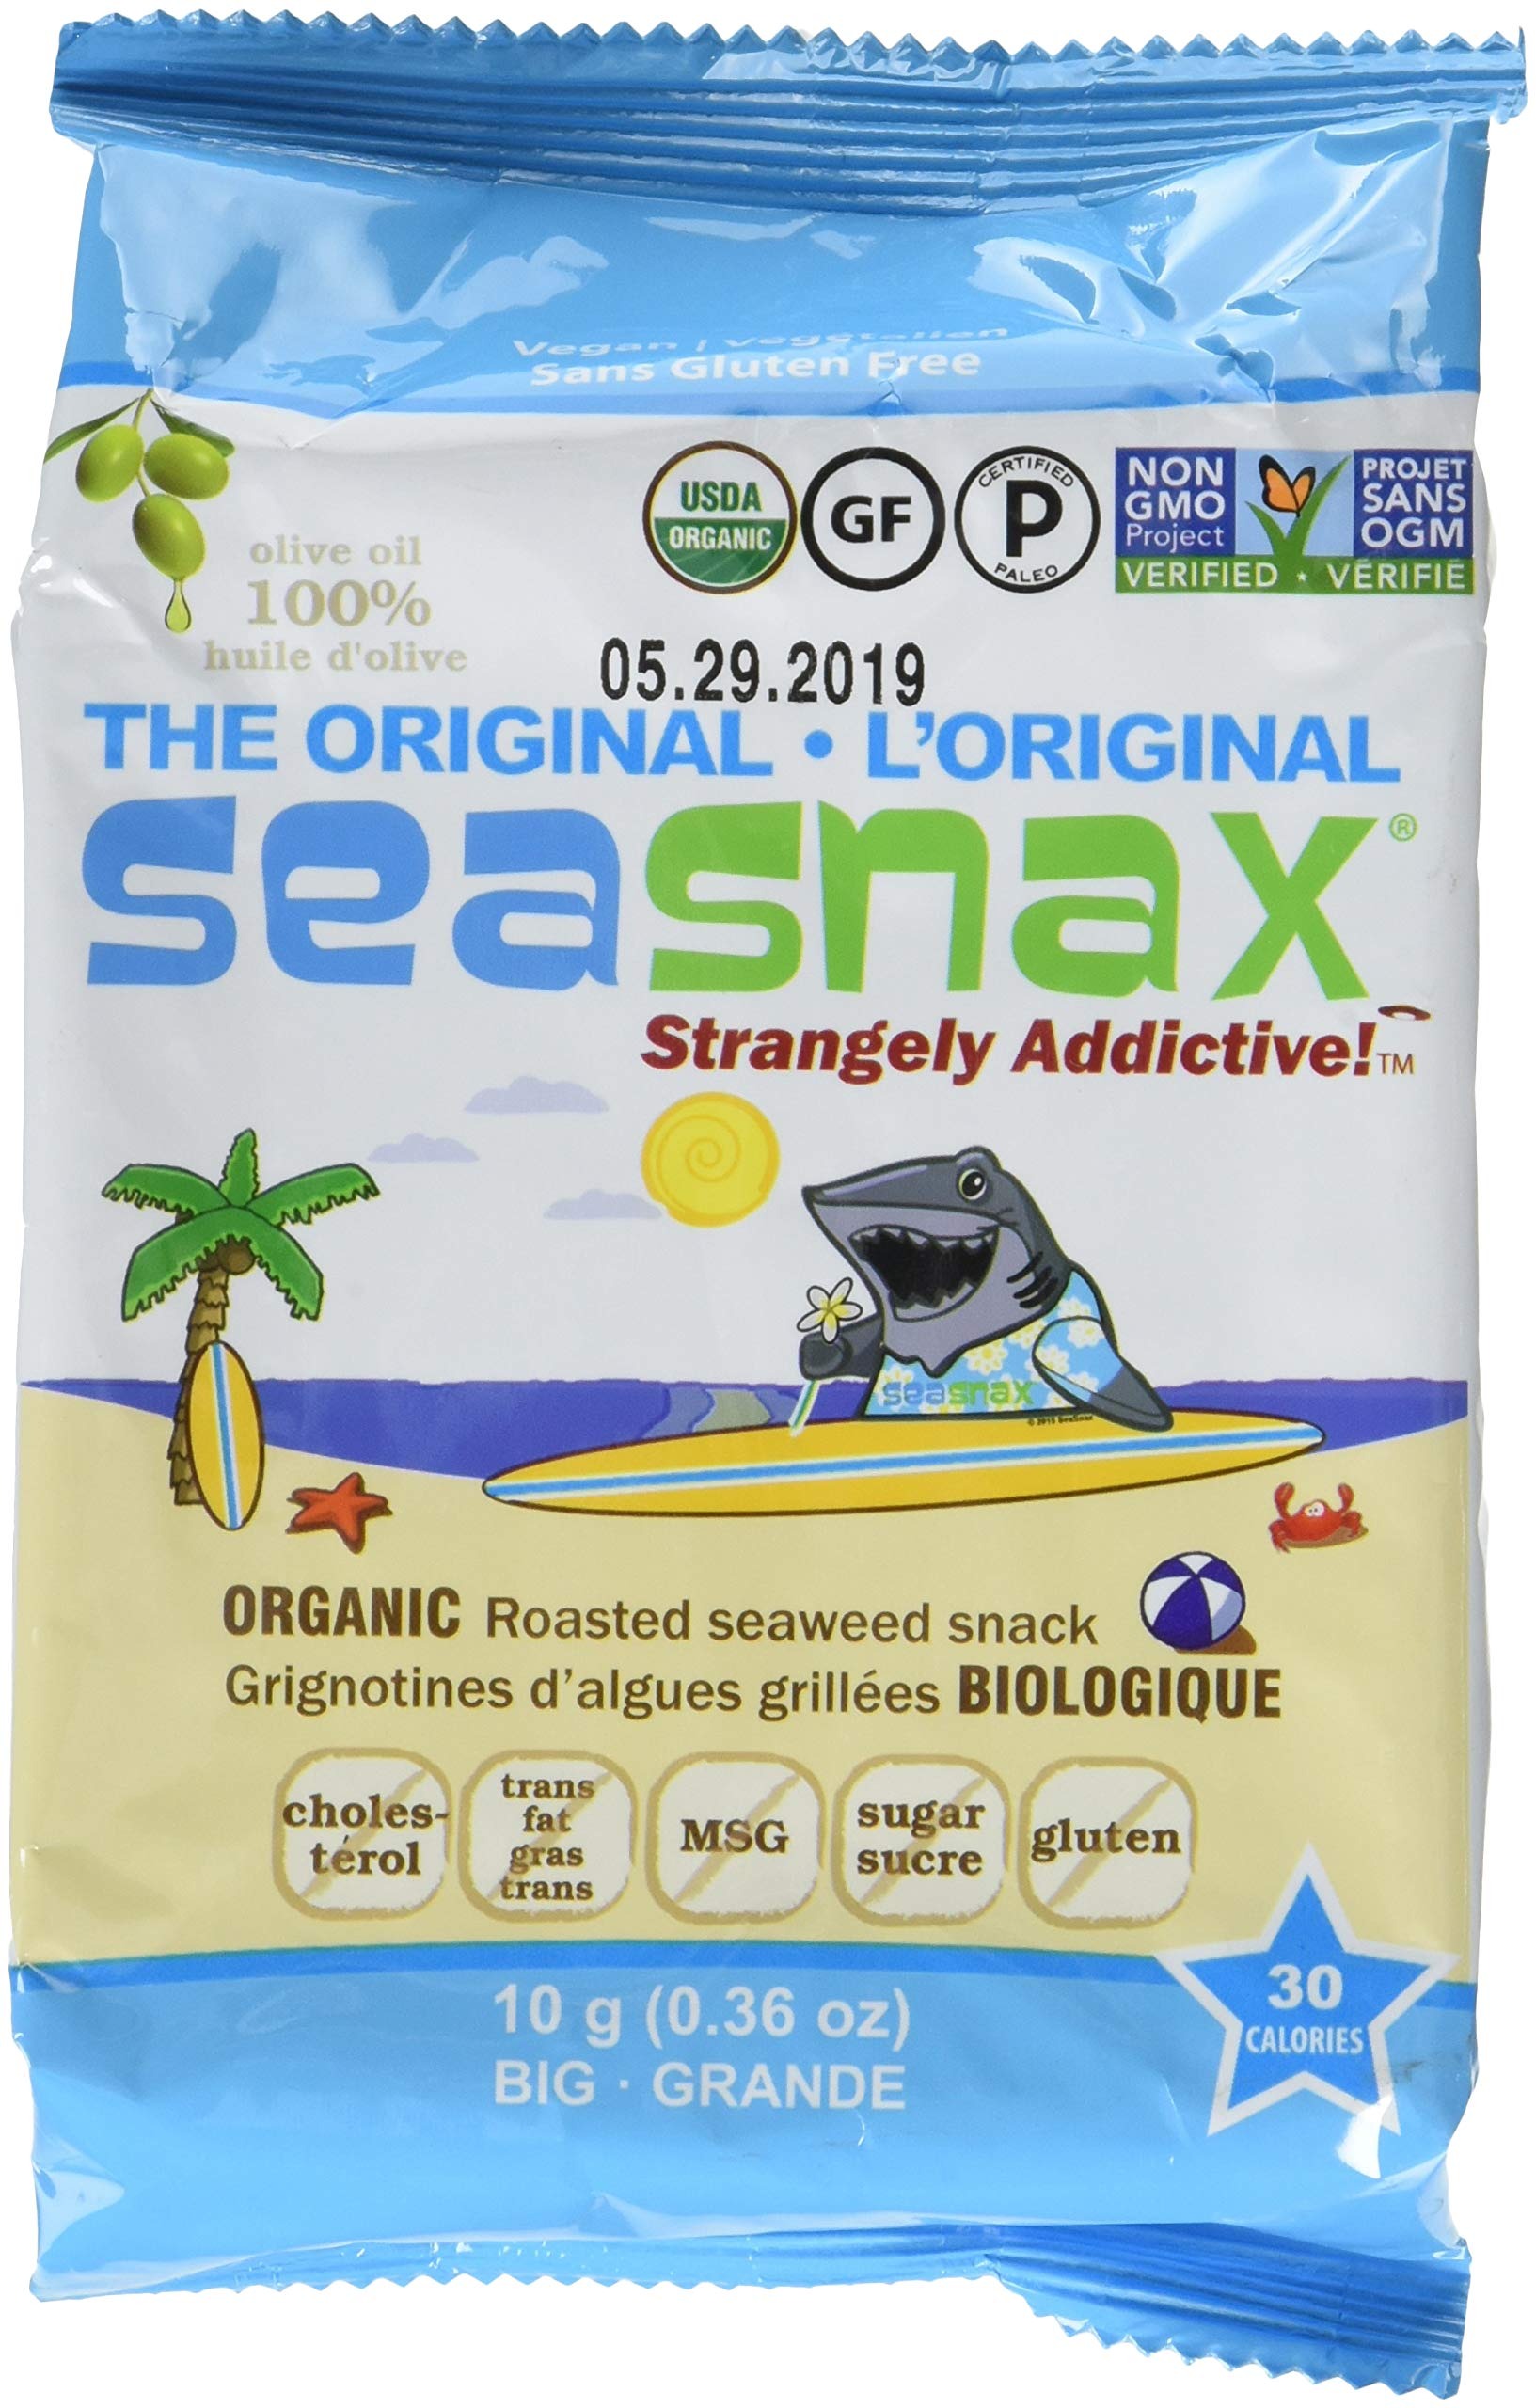
Item Name: SEASNAX, SEAWD SNAK, OG2, EVOO, RSTD - Pack of 12
Value: 1.0
Unit: Count

Price: 26.11